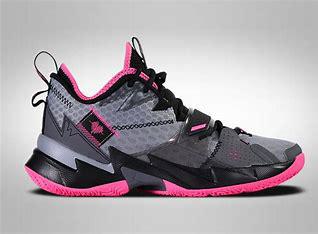
Brand: Jordan
Model: Why Not ZER0 3